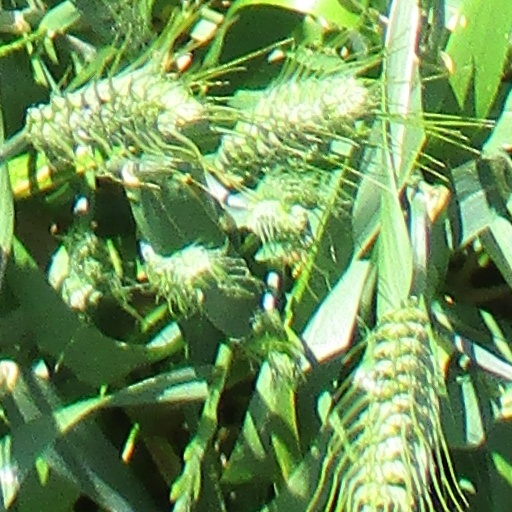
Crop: wheat